Edward McKenna

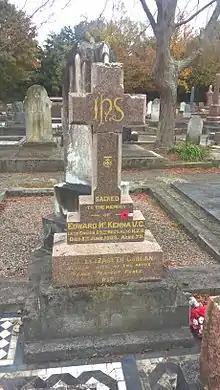
McKenna's headstone in Terrace End Cemetery, Palmerston North.

For this deed he was also commissioned with the rank of ensign. In October 1865 his regiment was recalled to England, but Edward had grown attached to the colony, he sold his commission and remained. He joined the New Zealand Railways as a clerk and soon rose to be Station Master at Kaiapoi, Ashburton, Invercargill, Gore, Greatford, Halcombe and in the early 1880s Palmerston North. He eventually retired to Palmerston North where he later died. He is buried at Terrace End Cemetery, Palmerston North in Presbyterian Block II, plot 65.